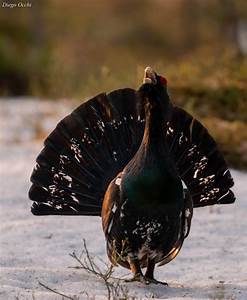
Label: chicken